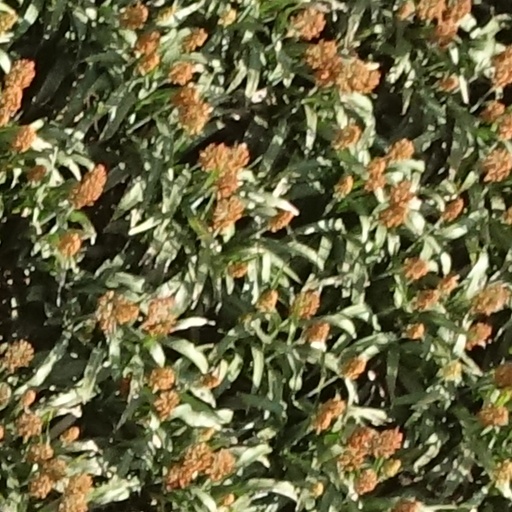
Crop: sorghum